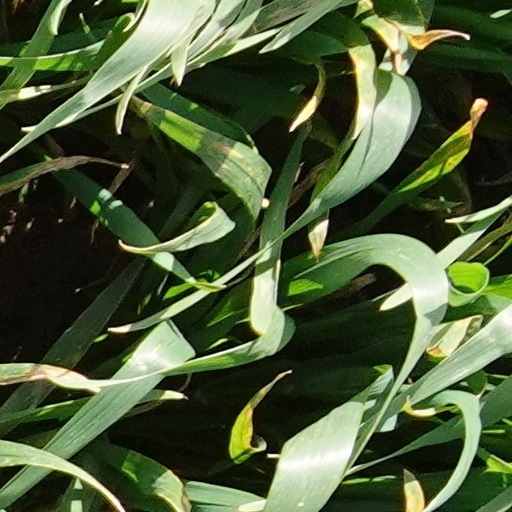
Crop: wheat